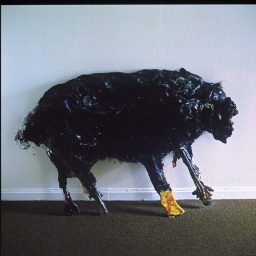
no one told me you were a black sheep in wolves clothing